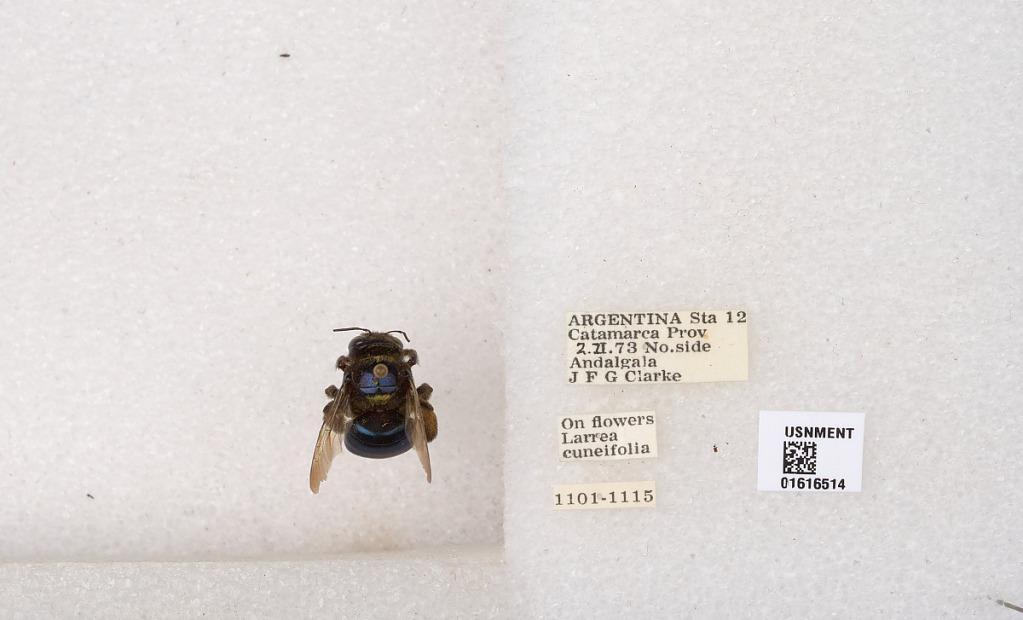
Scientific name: Xylocopa (Schonnherria) splendidula Lepeletier
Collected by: J. Clarke
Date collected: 1973-2-21
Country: Argentina
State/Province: Catamarca
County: Andalgala
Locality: Sta. 12, No. side Andalgala